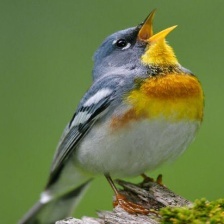
Species: NORTHERN PARULA
Scientific name: SETOPHAGA AMERICANA